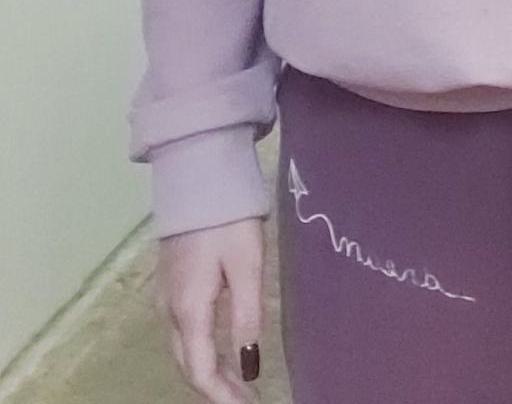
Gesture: no_gesture